Sky position (RA, Dec in degrees): 180.146, 24.105
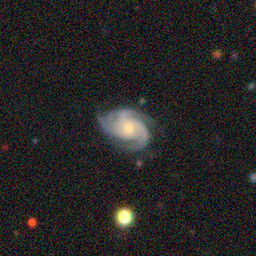
Galaxy morphology: Unbarred Loose Spiral Galaxies